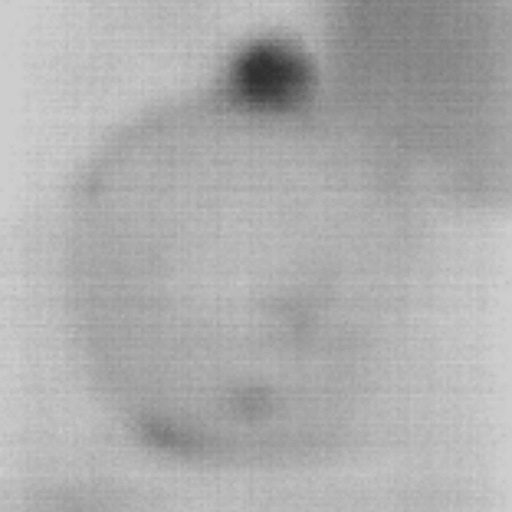
Label: Major Defect